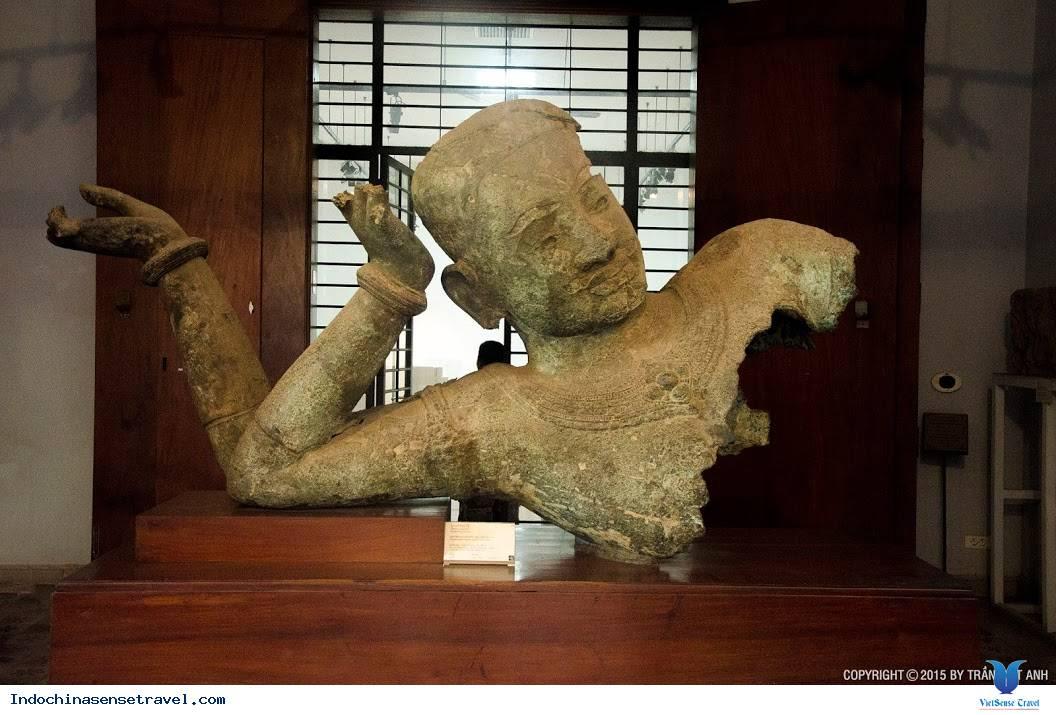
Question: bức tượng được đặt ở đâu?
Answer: bức tượng được đặt trong một viện bảo tàng